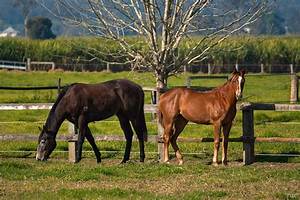
Label: cavallo